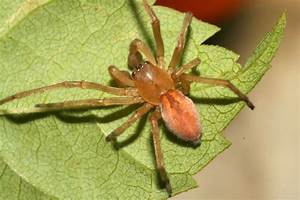
Label: spider